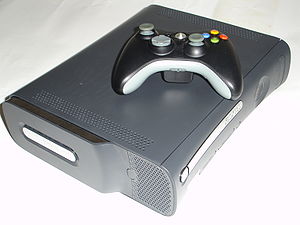
Xbox 360 / Nuværende modeller / Xbox 360 Elite
Xbox 360 Elite.
Xbox 360'eren er den anden videospilkonsol produceret af Microsoft og blev udviklet i samarbejde med IBM ATI og SiS. Den integrerede Xbox Live-service giver spillere adgang til at konkurrere online og downloade indhold som arkadespil, spildemoer, trailere, TV-programmer og film. Xbox 360'eren er efterfølgeren til Xbox'en og konkurrerer med Sonys PlayStation 3 og Nintendos Wii som en del af den syvende generation for videospilkonsoller.